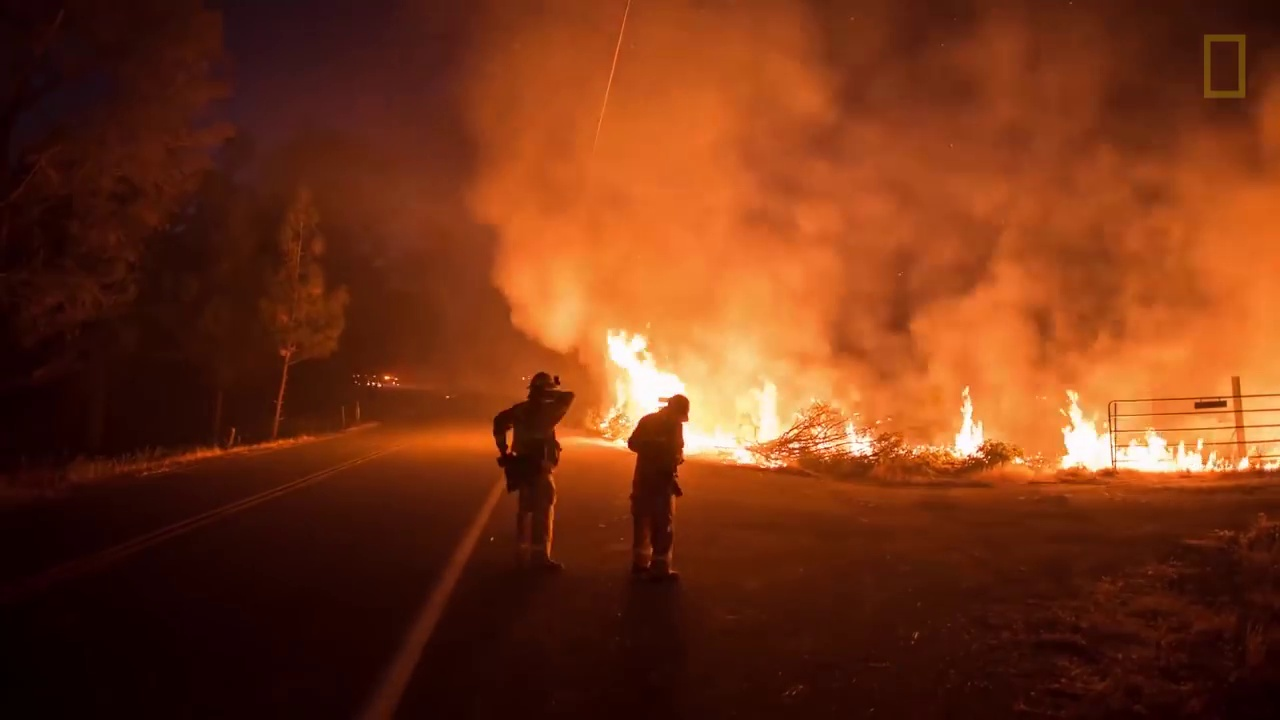
Fire: yes
Smoke: yes